Great Qadi

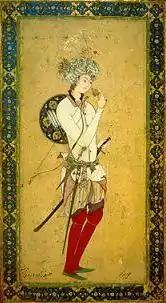
A Persian miniature, showing Caliph Harun al-Rashid in his youth. Al-Rashid was the first to create the position of Qadi al-Quds in Islam.

During the Abbasid era, the judicial system became more complex due to the intricate social life within the Islamic state, especially in the capital, Baghdad, which witnessed new developments in social, cultural, intellectual, and economic life. This period was characterized by the flourishing of translation, Arabisation (Ta'reeb), and the transfer of knowledge from Greek, Syriac, Hindi, and Persian sources into Arabic. A multitude of ethnicities were integrated into the Islamic melting pot, which exhibited an Arab character, resulting in a rich tapestry of opinions, perspectives, and approaches to various aspects of life.